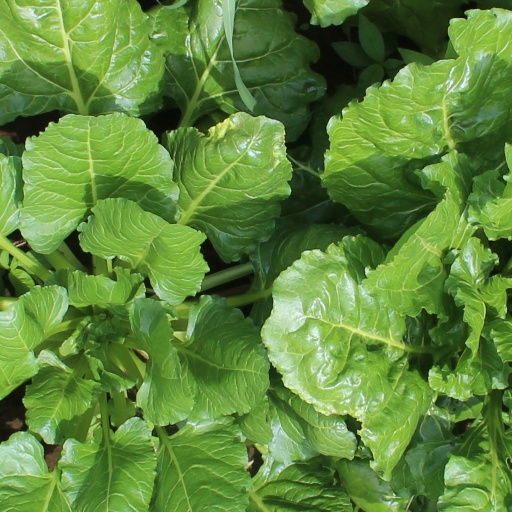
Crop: sugar beet